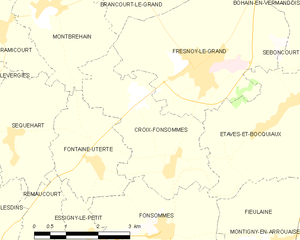
Carte des communes françaises: Croix-Fonsomme